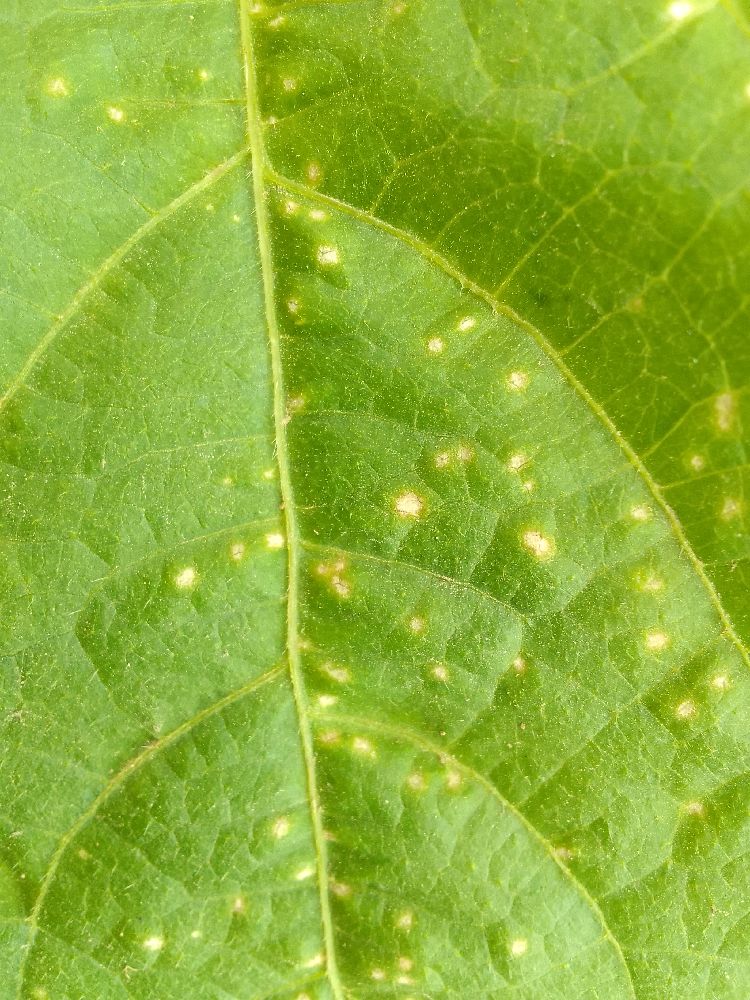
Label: rust